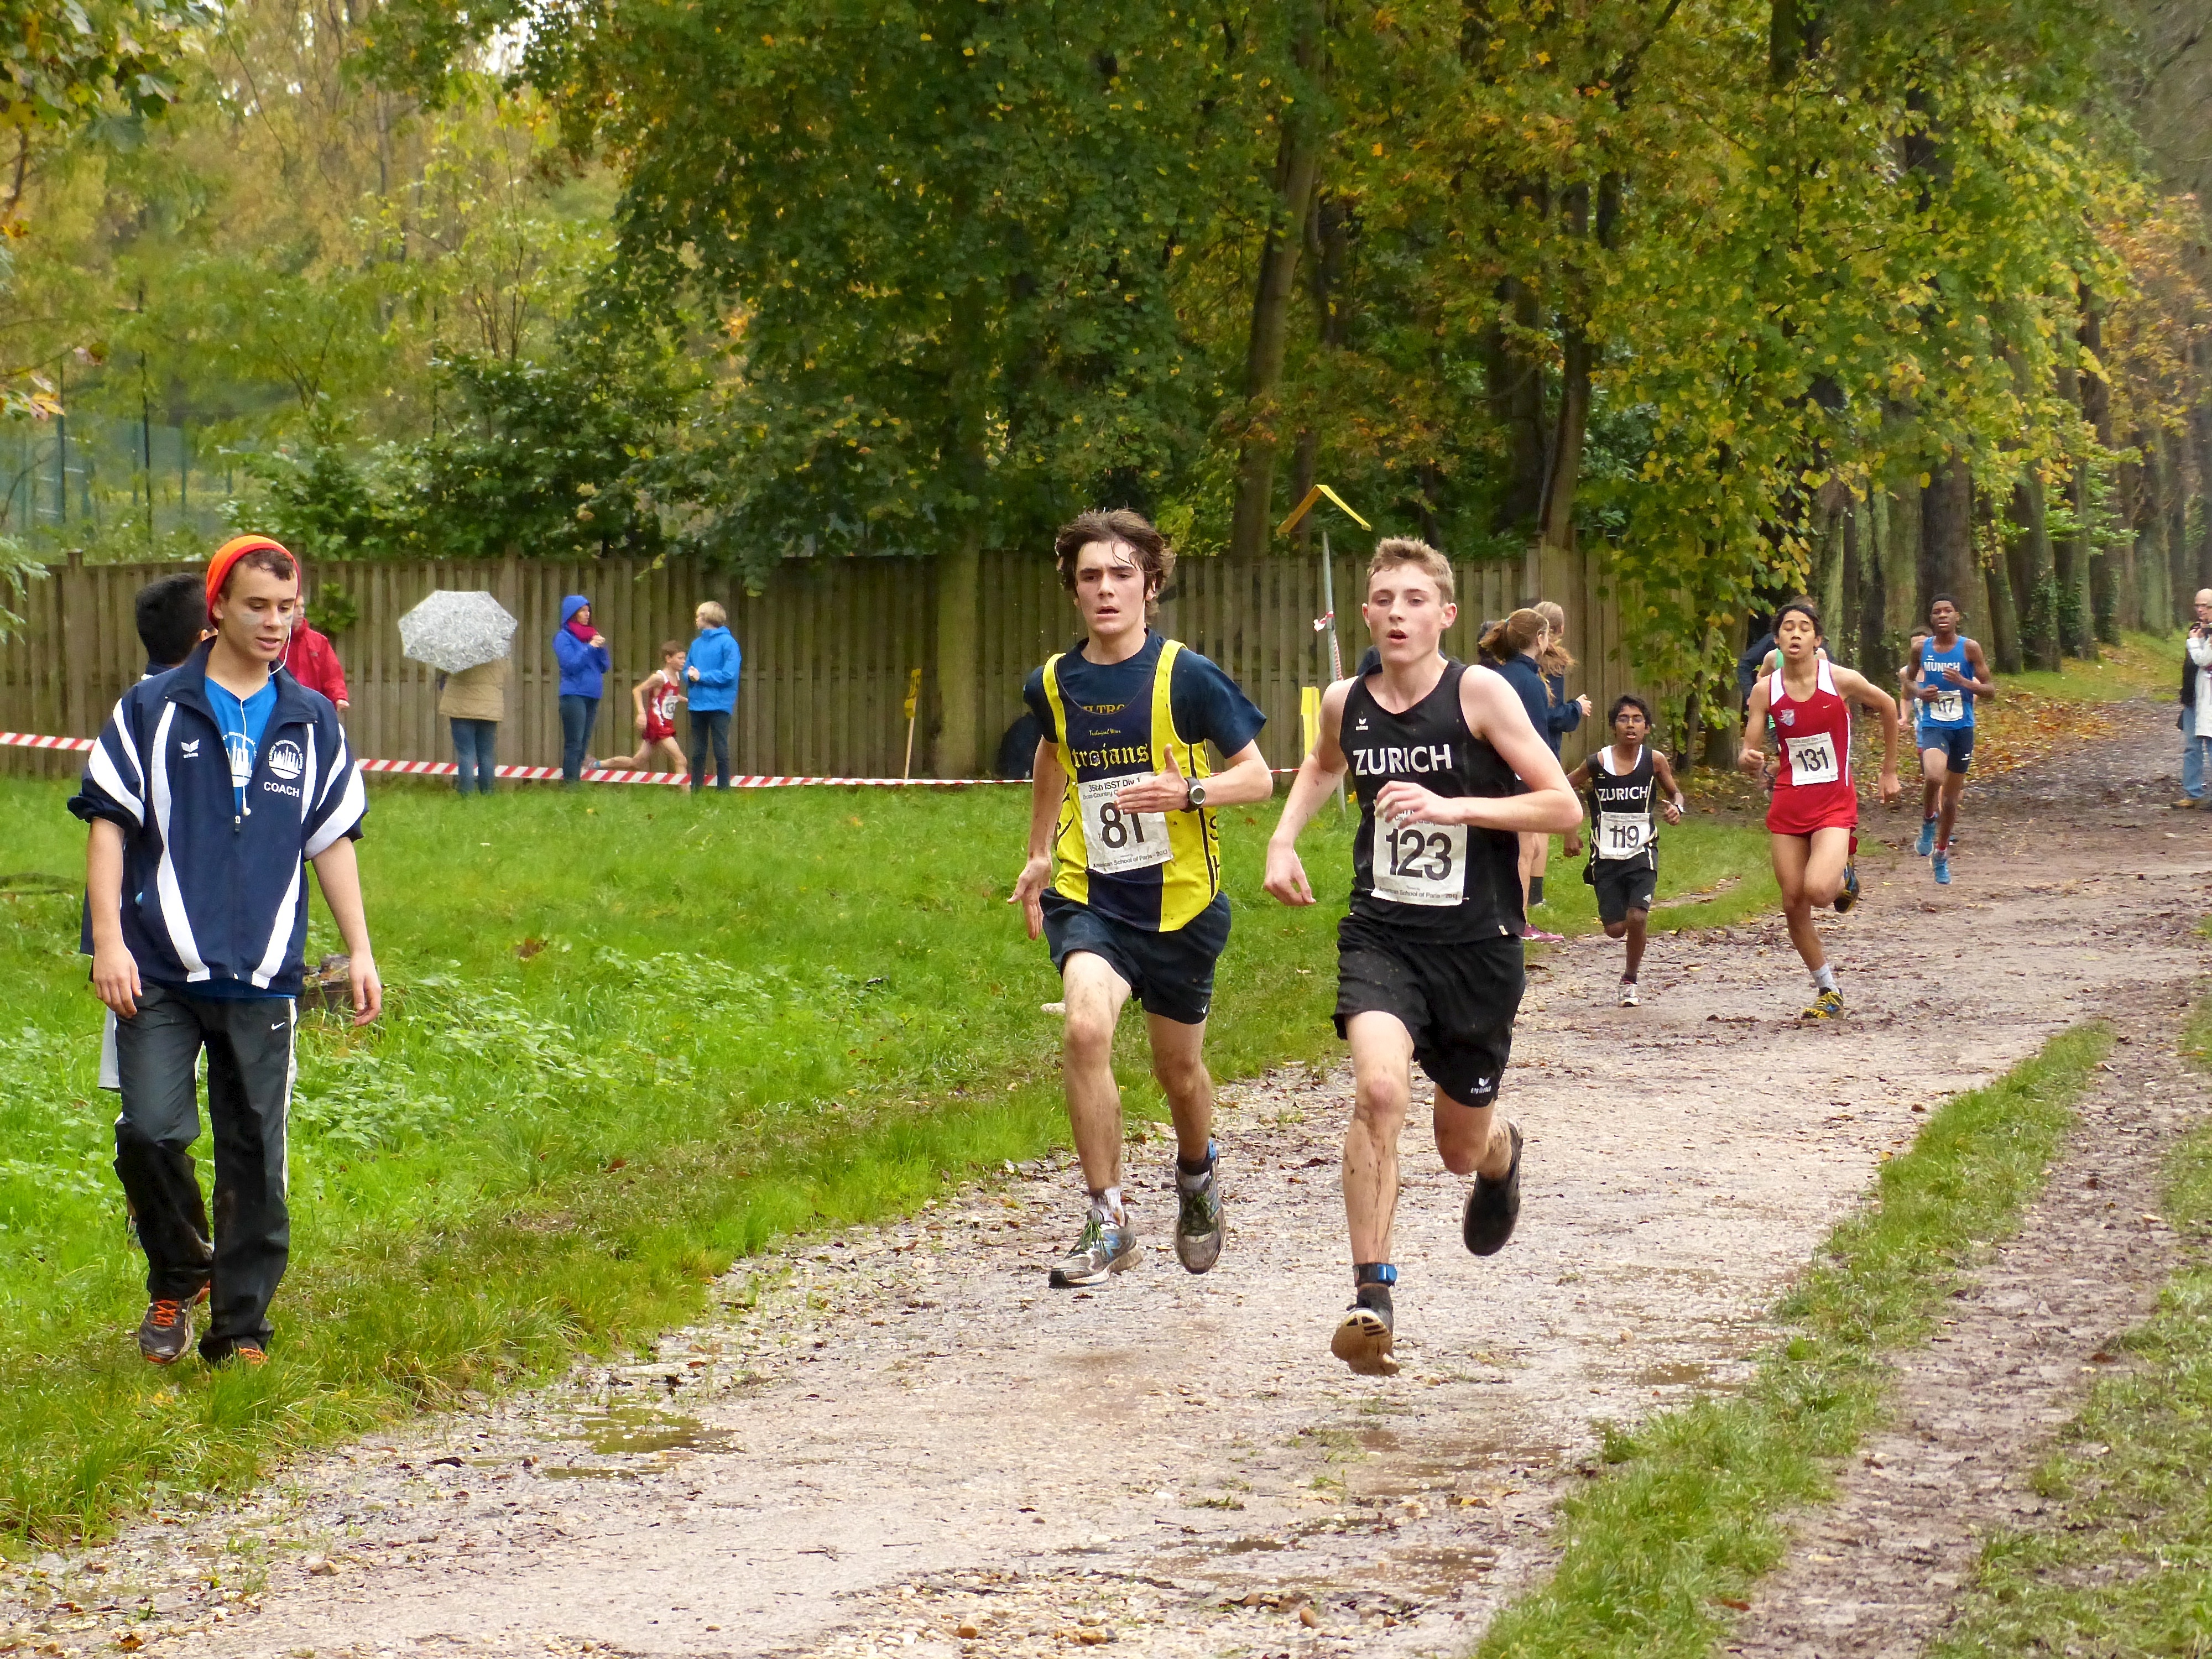
person, trail, running, run, paris, country, recreation, france, high, cross, race, international, girls, sports, boys, school, runners, championship, endurance, junior, highschool, varsity, athletics, isst, tournament, xc, schools, parcdestcloud, physical exercise, outdoor recreation, human action, endurance sports, ultramarathon, duathlon, cross country running, cross country cycling